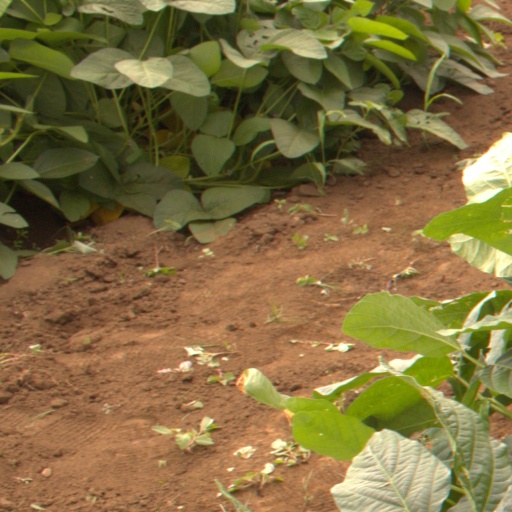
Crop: soybean